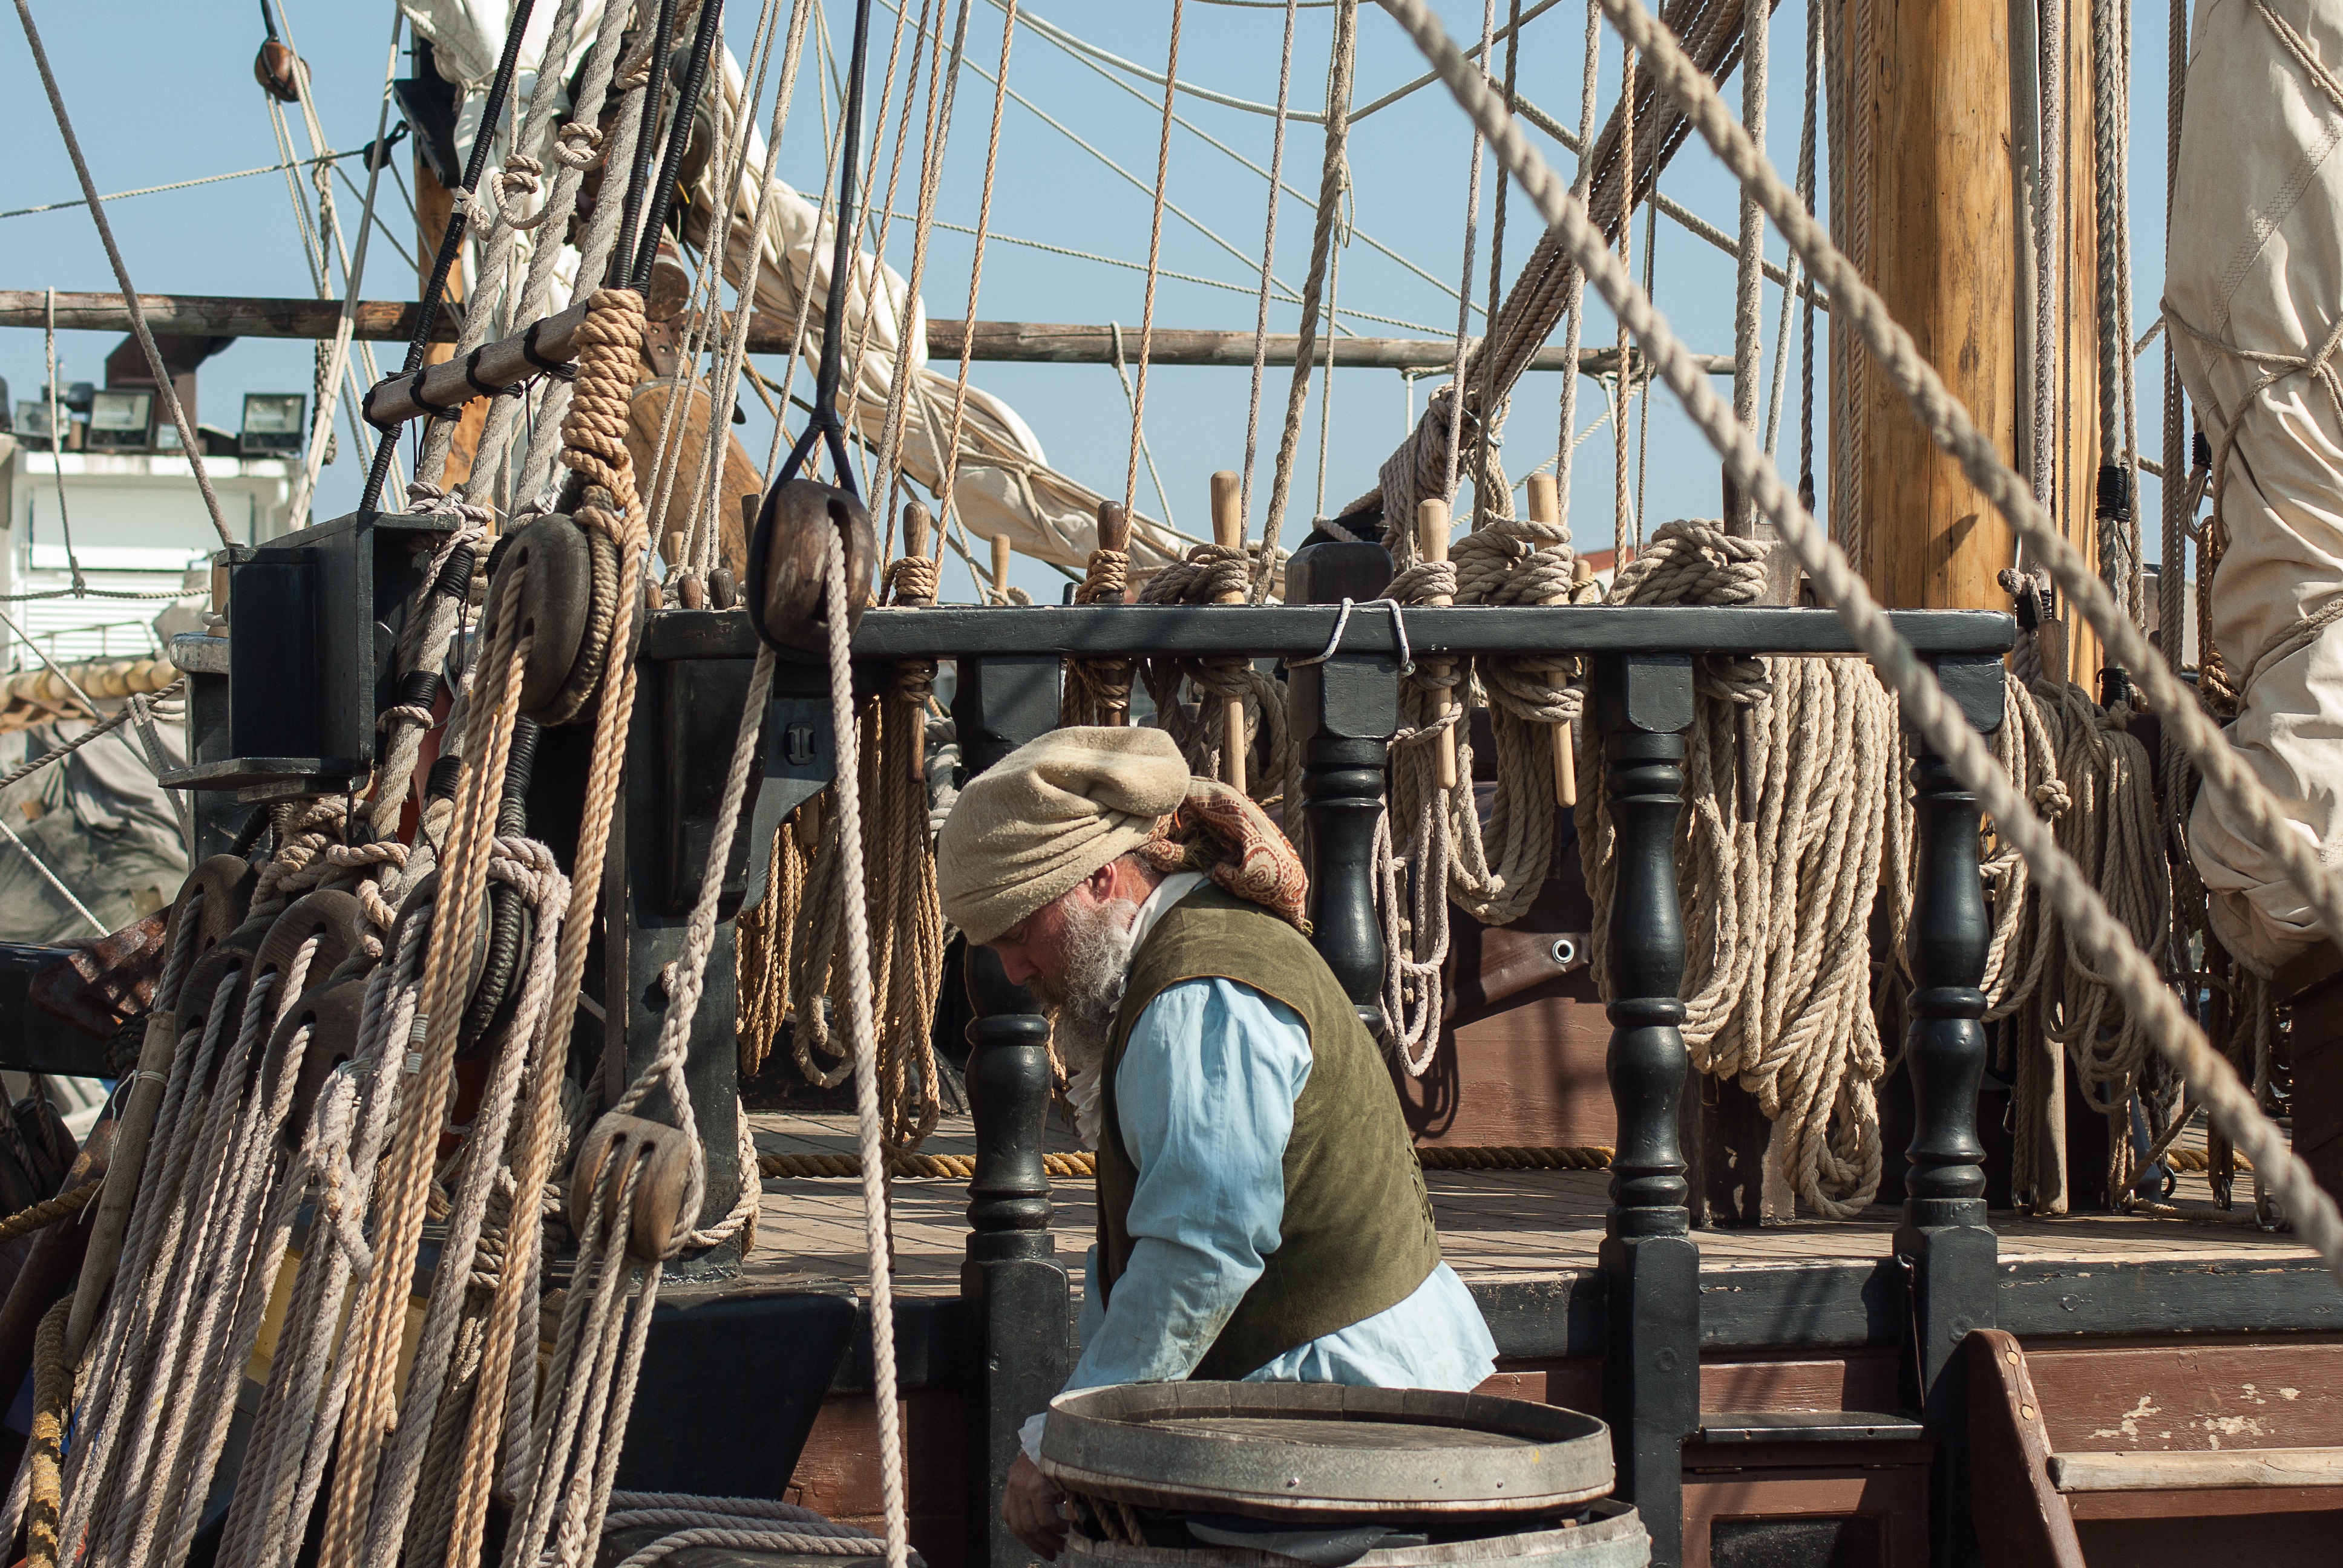
wood, boat, vehicle, mast, port, sailboat, art, ropes, watercraft, marin, sailing ship, tall ship, galleon, mats